Gloucester Shire Hall

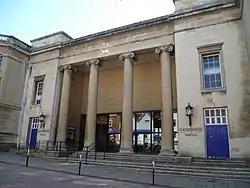

Gloucester Shire Hall is a municipal building in Westgate Street, Gloucester. The shire hall, which is the main office and the meeting place of Gloucestershire County Council, is a grade II listed building.